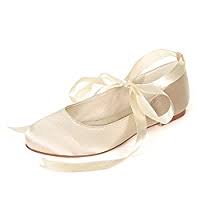
Label: Ballet Flat